Palazzo Salviati (Rome)

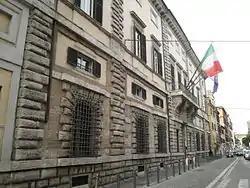
Rome, Palazzo Salviati alla Lungara

Palazzo Salviati (formerly Adimari) is a palace in Rome (Italy), Via della Lungara 82-83.